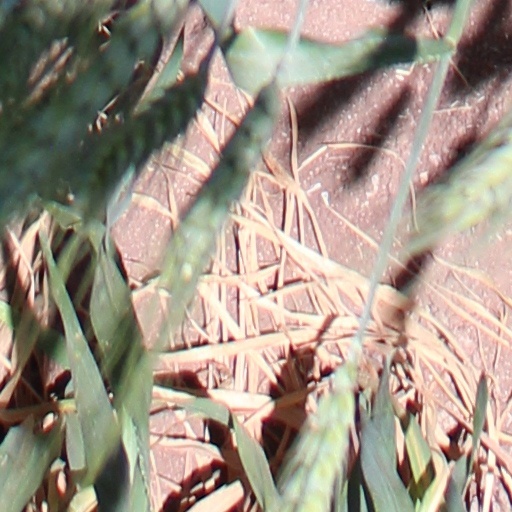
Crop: wheat